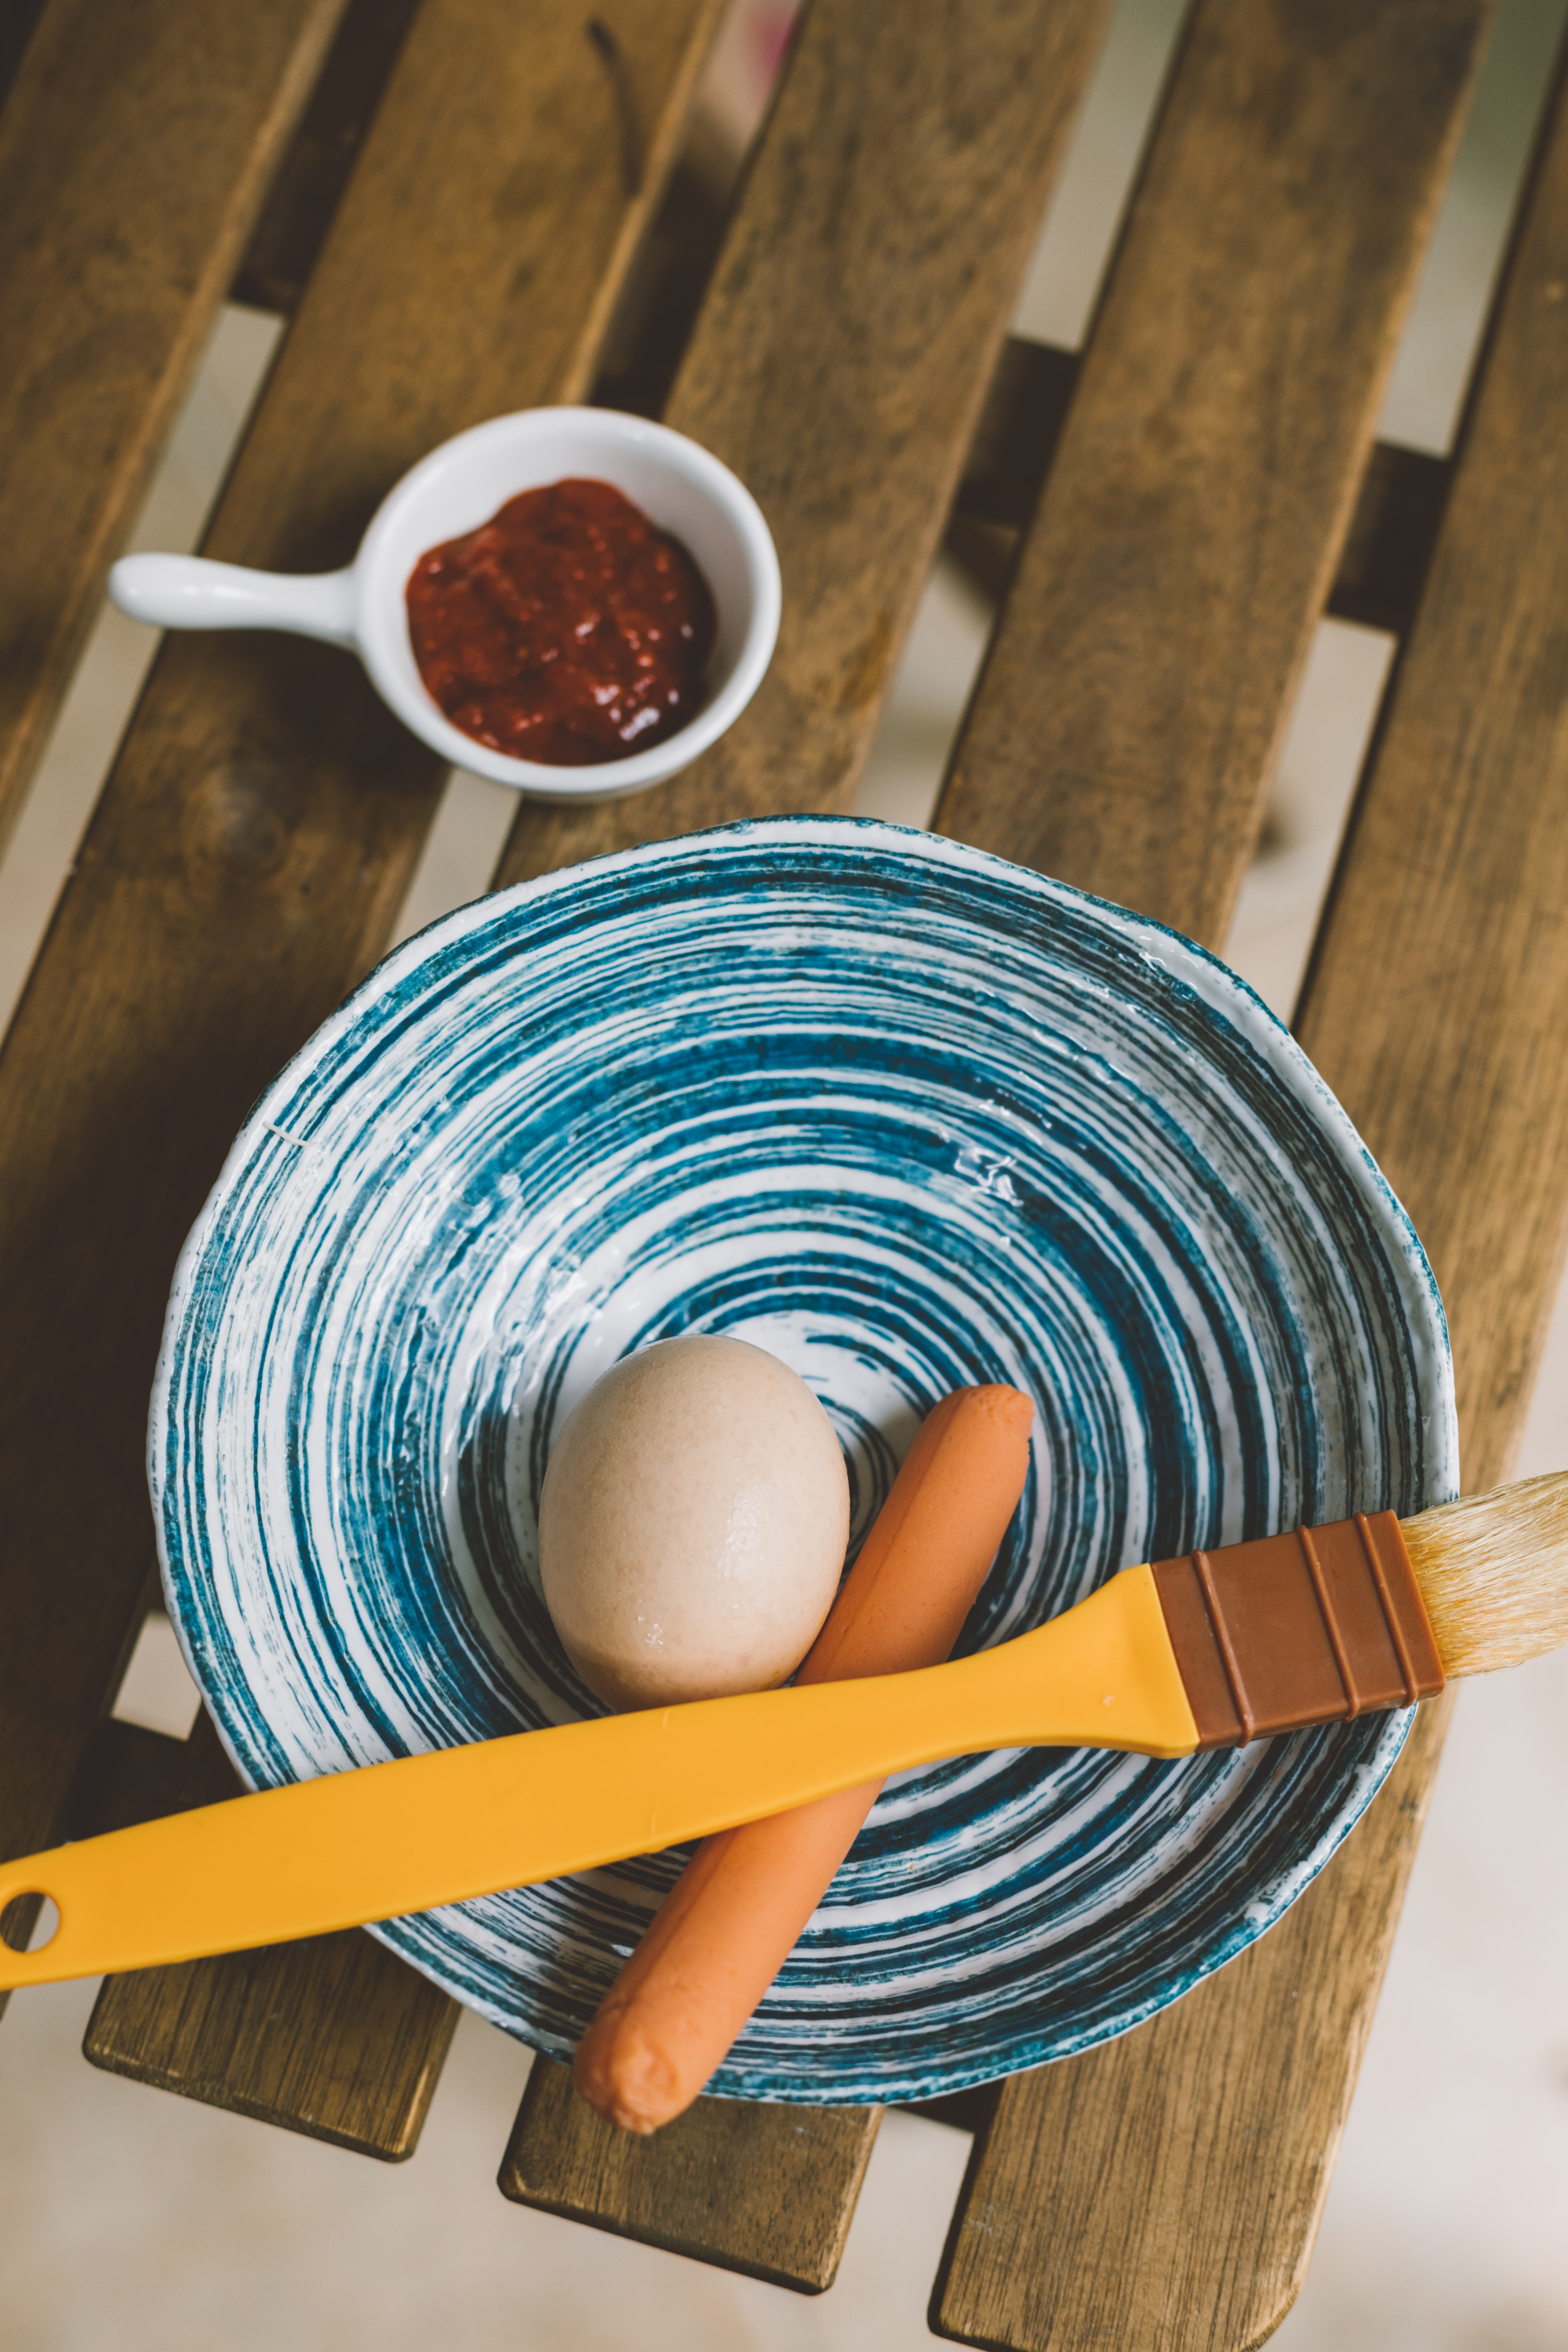
food, textile, cuisine, dish, bowl, thread